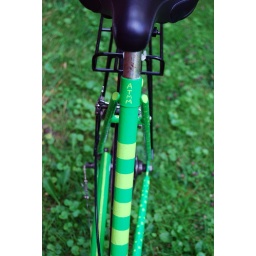
The color is really off, because of the grass in the background--the lime green really is lime green in person.